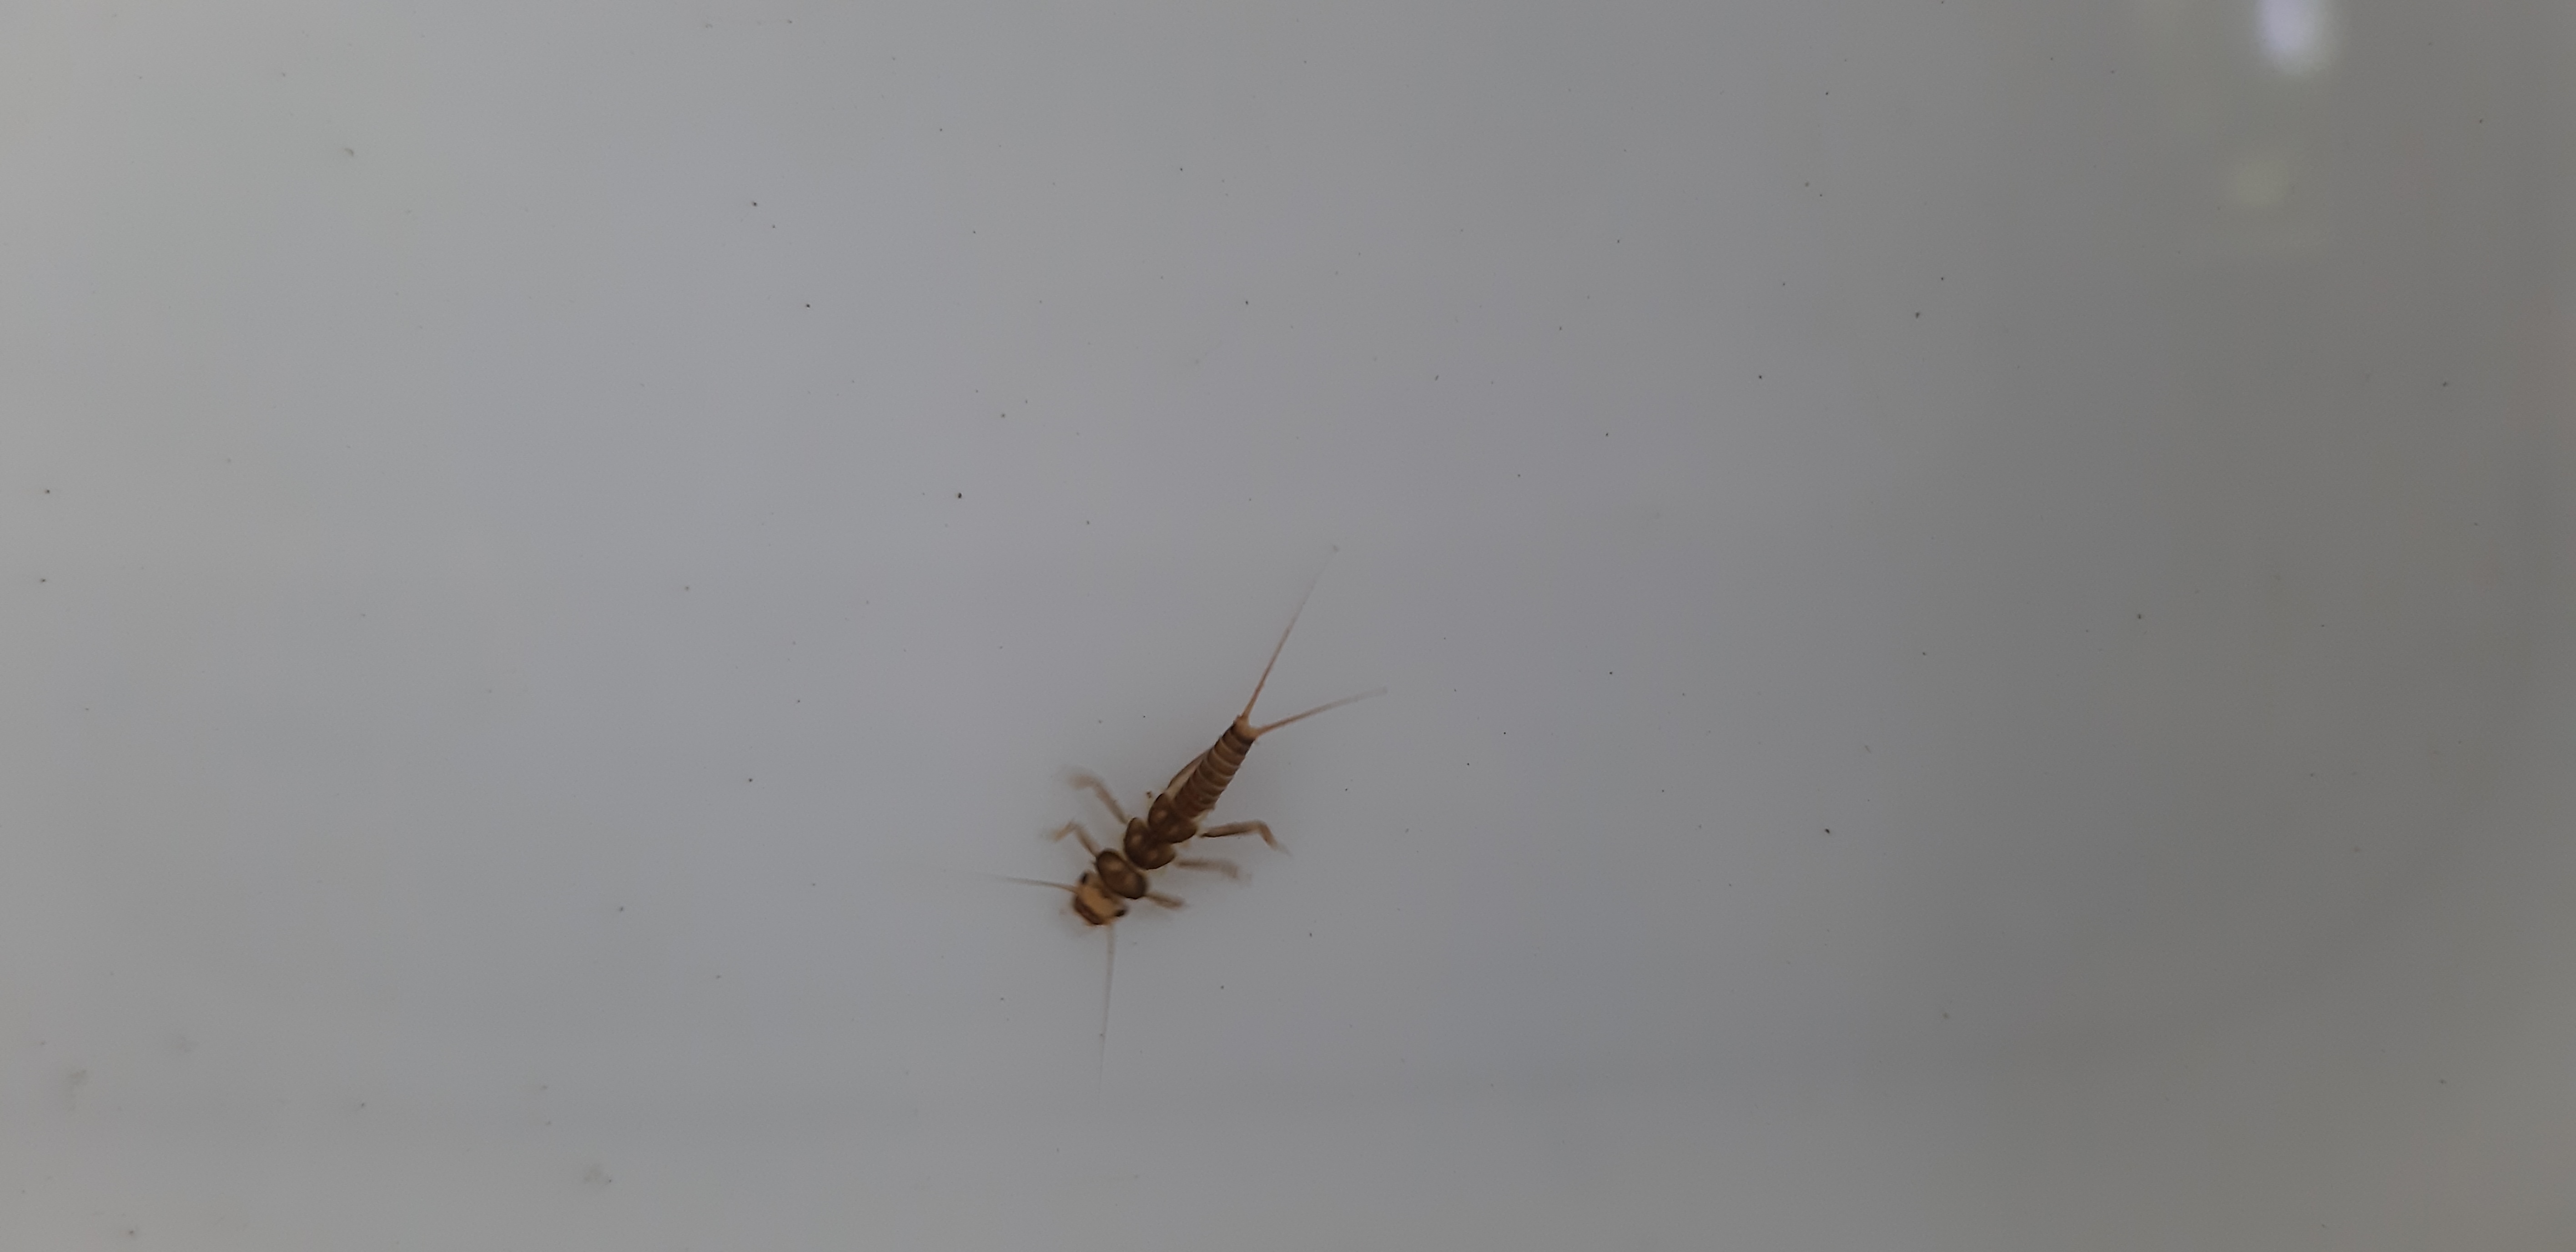
Macroinvertebrate group: stoneflies